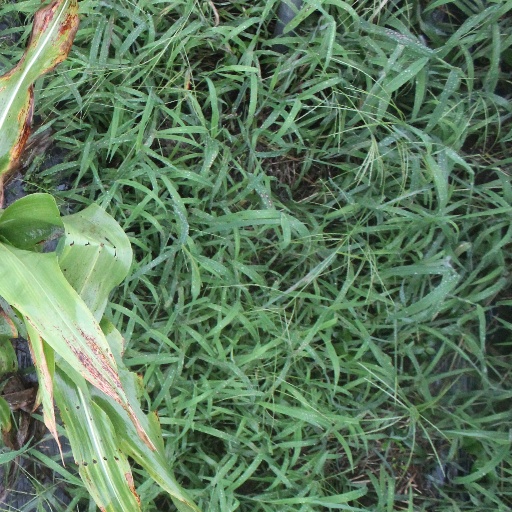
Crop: sorghum